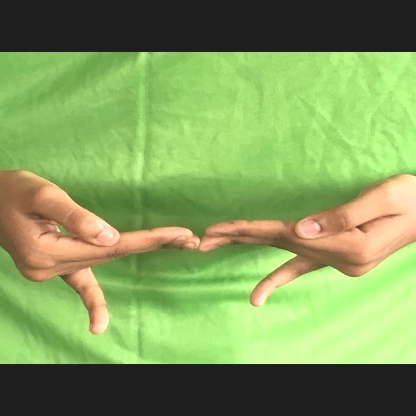
Mudra: Khatva